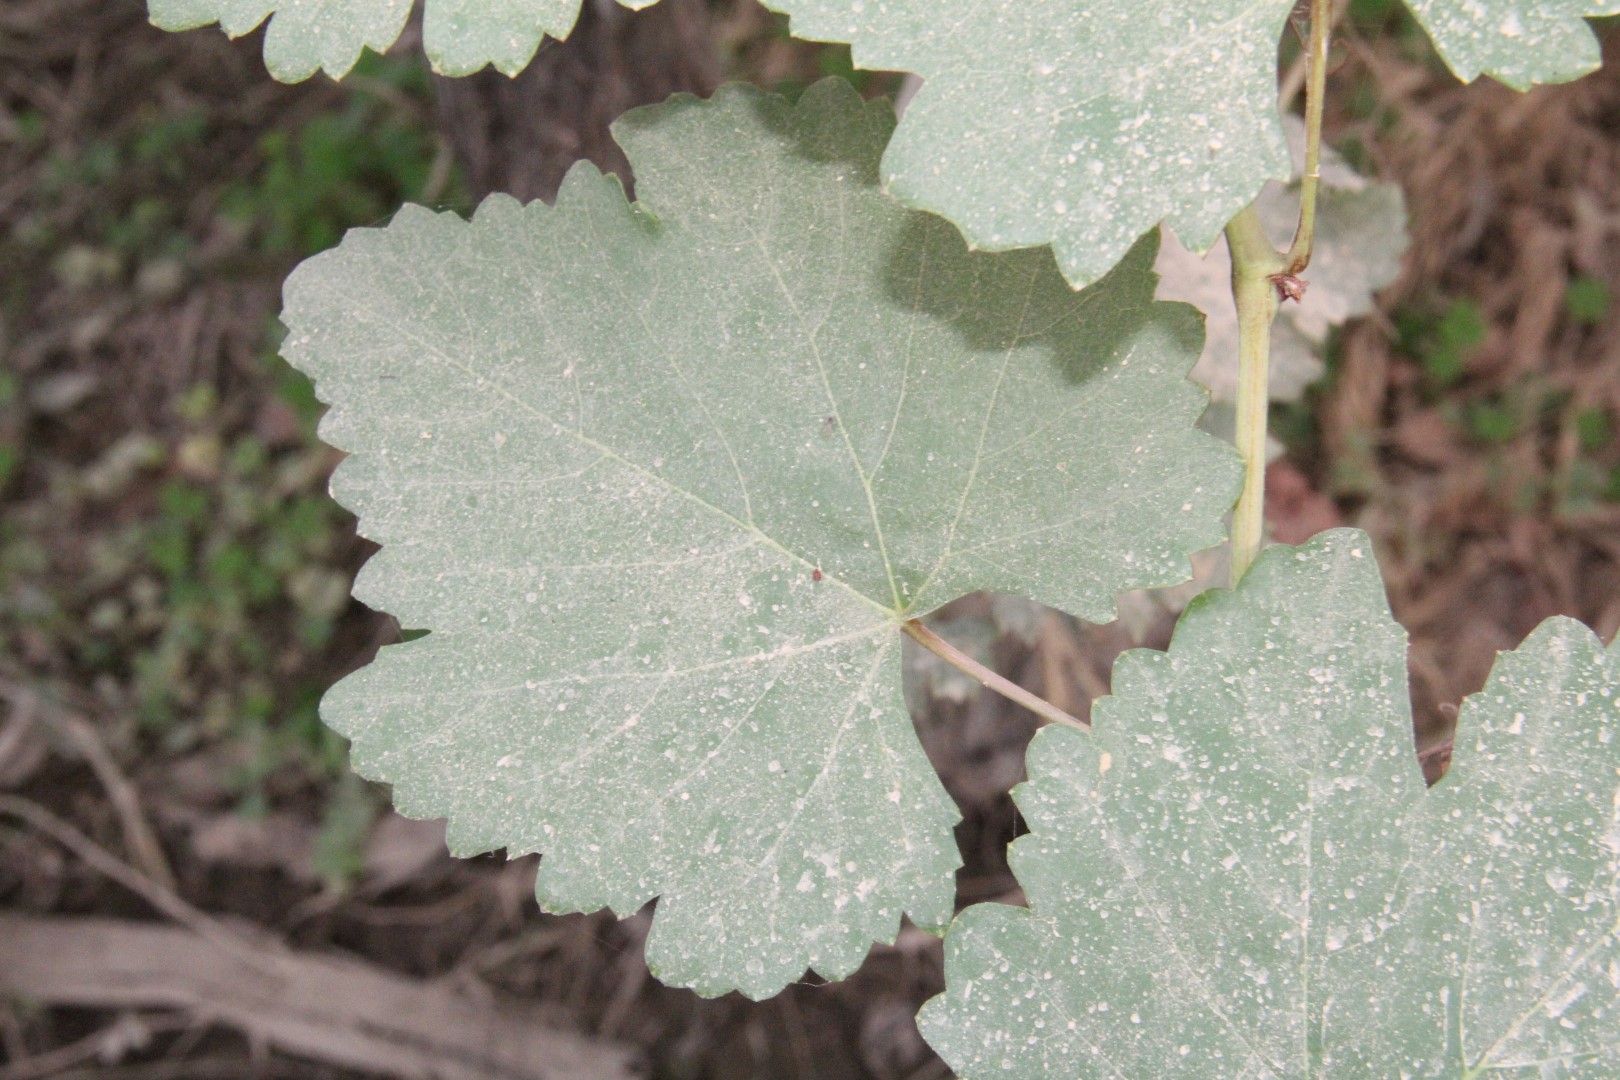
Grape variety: Frinsi